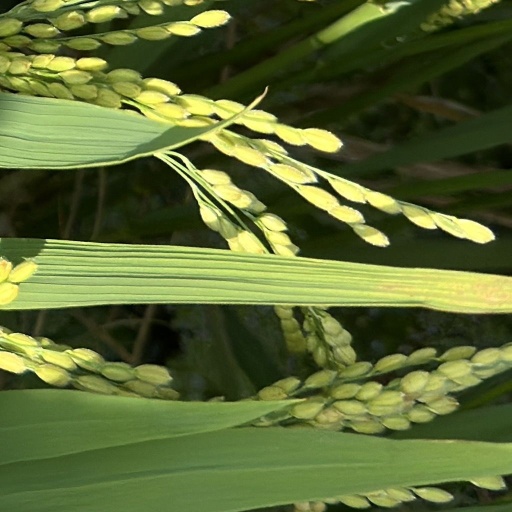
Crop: rice